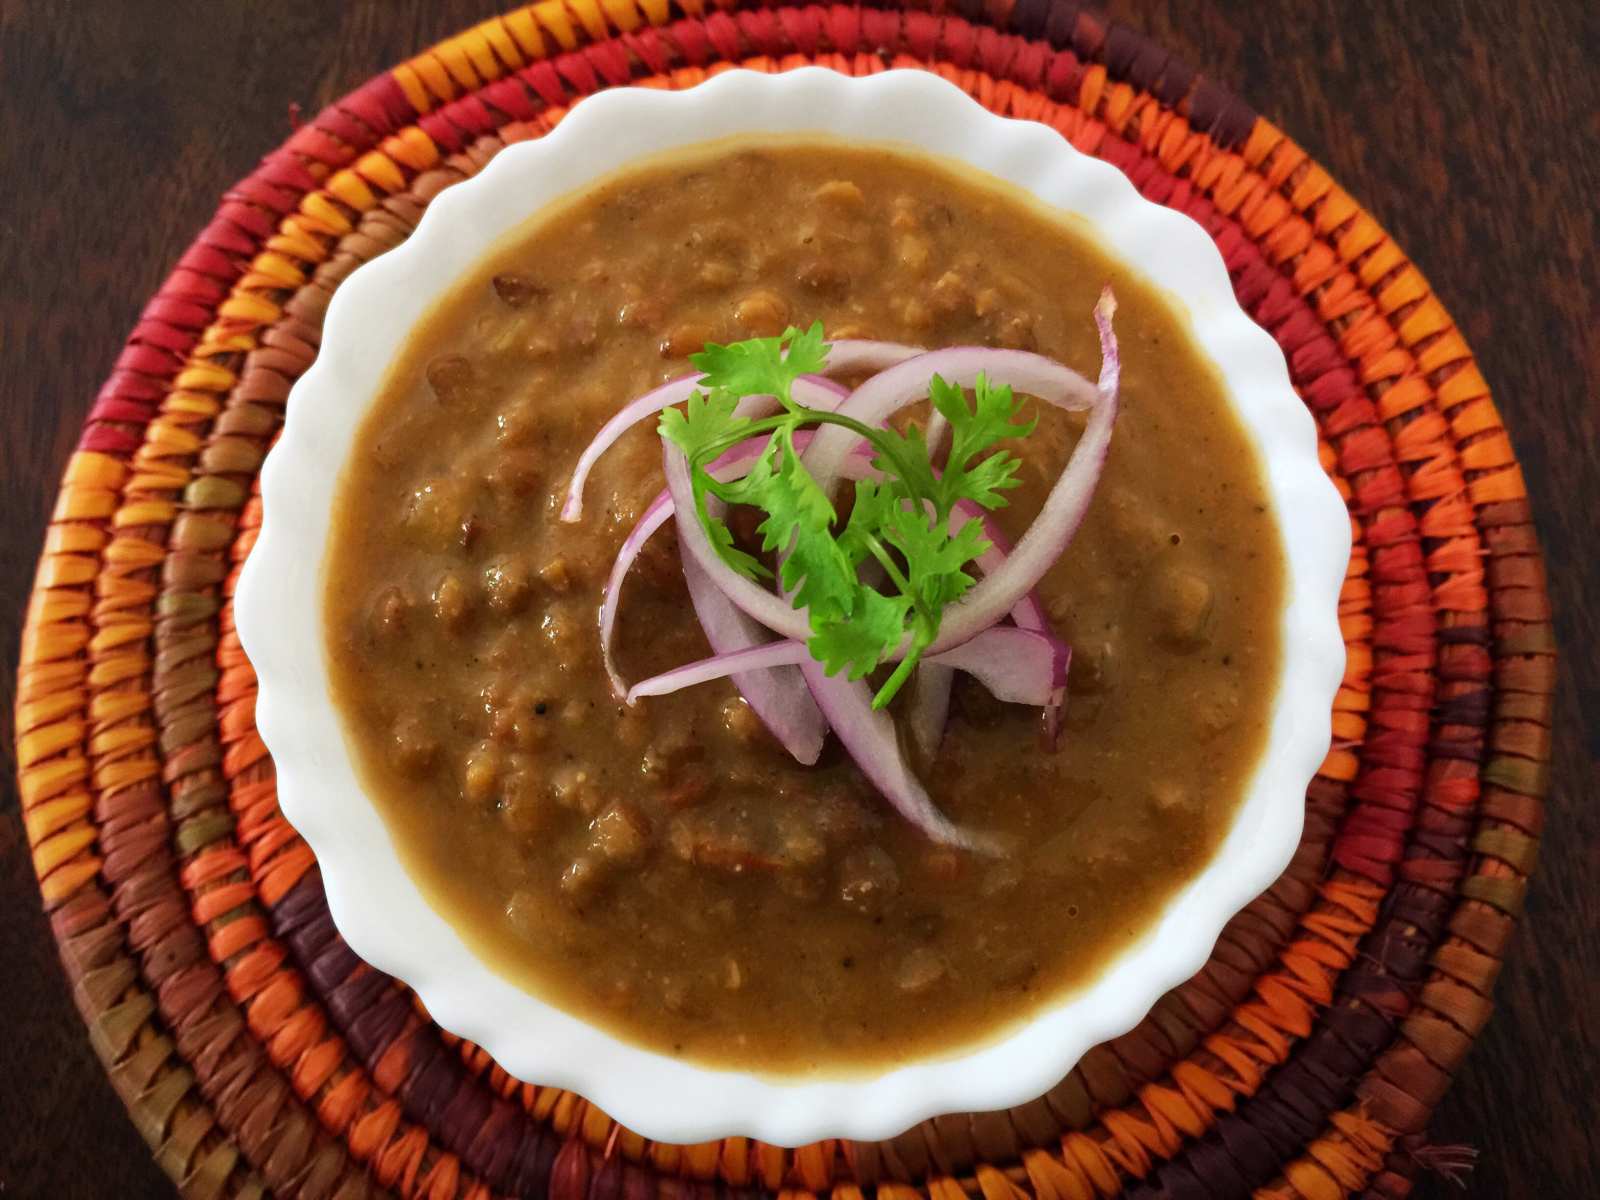
Dish: dal_makhani